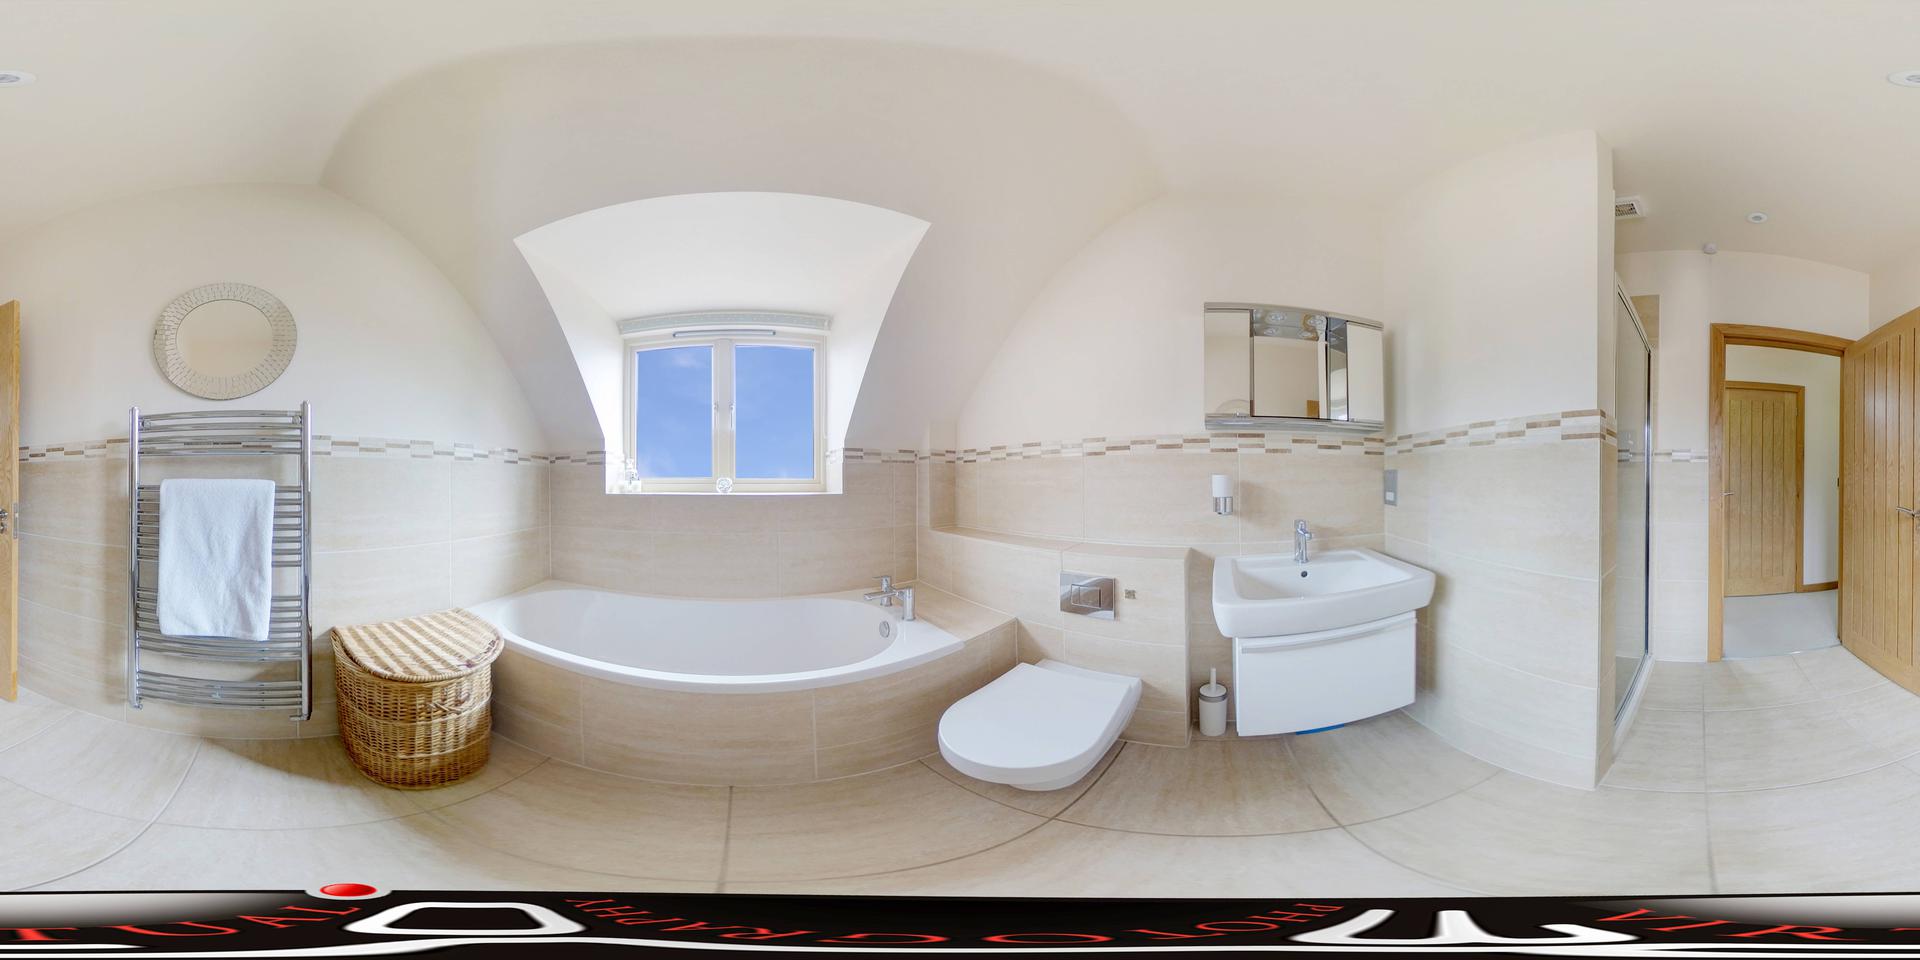
Referred object: the white towel on the heated towel rail

Referred object: turn slightly left to see the bathtub

Referred object: the wicker basket opposite the sink